Paul Guggenheim

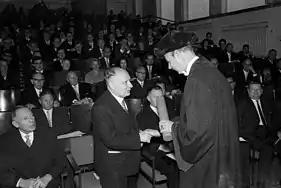
Paul Guggenheim being awarded an honorary doctorate by Christian-Friedrich Menger, Christian-Albrechts-Universität, 1964. Seated at left is Helmut Lemke, Minister President of Schleswig-Holstein

Paul Guggenheim (15 September 1899 – 31 August 1977) was a Swiss scholar of international law.